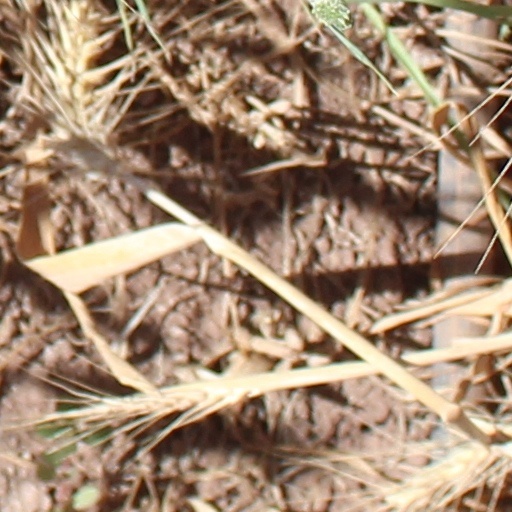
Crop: wheat